Vindula erota

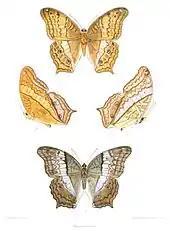
Wet-season form

Male upperside bright orange yellow. Forewing olivaceous brown at base with the following black markings: three short sinuous transverse lines across the cell; the discocellulars with an inner and outer slender line; a lunular inner discal broken transverse line, a zigzag outer discal broken transverse line, a transverse inwardly curved series of postdiscal spots, those in interspaces 5 and 6 the largest, and an inner and an outer subterminal conspicuous zigzag narrow band. Hindwing with inner and outer discal black lines and inner and outer subterminal narrow black bands as on the forewing, but the outer discal transverse line faint and ill-defined posteriorly; the space anteriorly between the two discal lines much paler yellow than the general ground colour; in addition there is a dark straight postdiscal diffuse fascia with a superposed ocellus in interspaces 2 and 5 respectively, and a lilac spot at the tornal angle. Underside similar, the basal area enclosed by the inner discal line suffused with cinnabar-red, as is also the outer zigzag transverse ill-defined discal line. Forewing with, in addition, two cream-white preapical spots and a purplish suffusion between the two subterminal lines, the inner line straight, not zigzag; interspace 1a, and 1 posteriorly from base to inner subterminal line, paler than the ground colour. Hindwing with some additional transverse linear and loop-like slender black markings at base; a conspicuous, straight, transverse, narrow dark ferruginous postdiscal band, and a pale purplish suffusion beyond it between veins 2 and 5, not reaching the termen. Antennae dark ferruginous; head, thorax and abdomen olivaceous orange; beneath, the palpi, thorax and abdomen ochraceous.